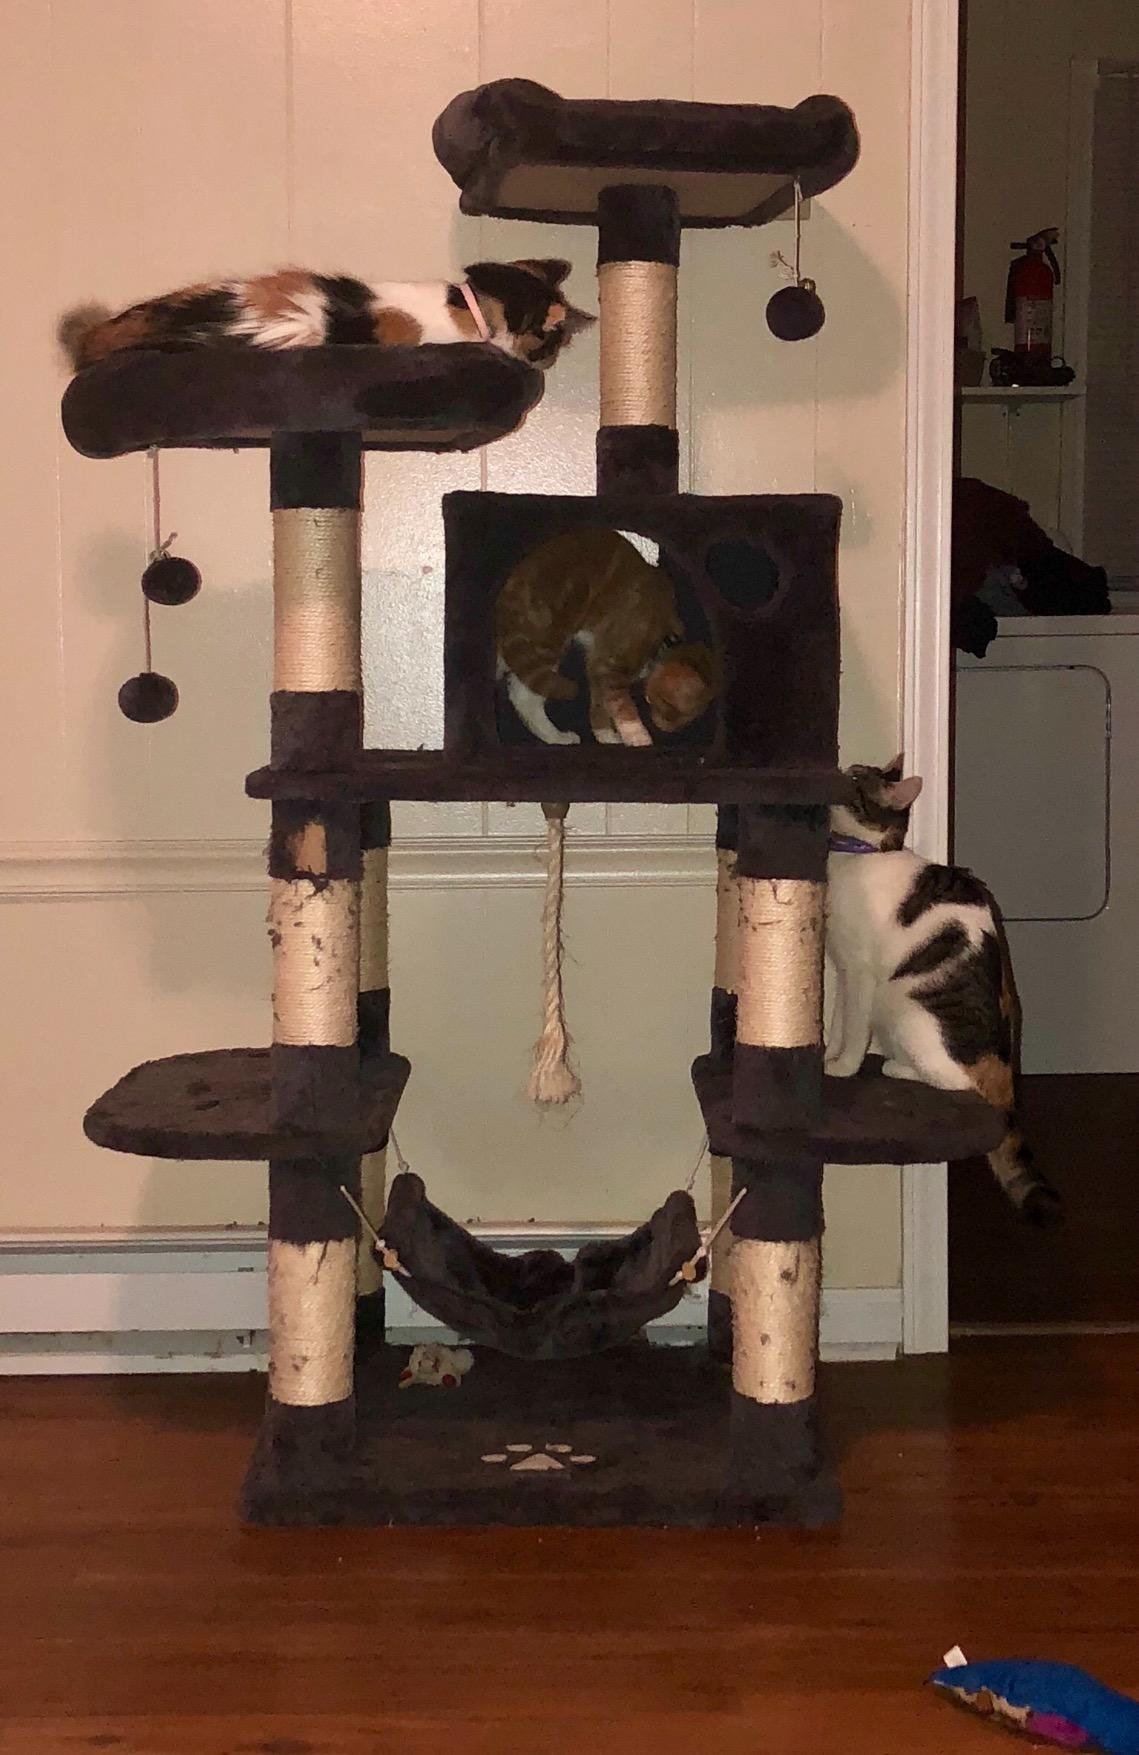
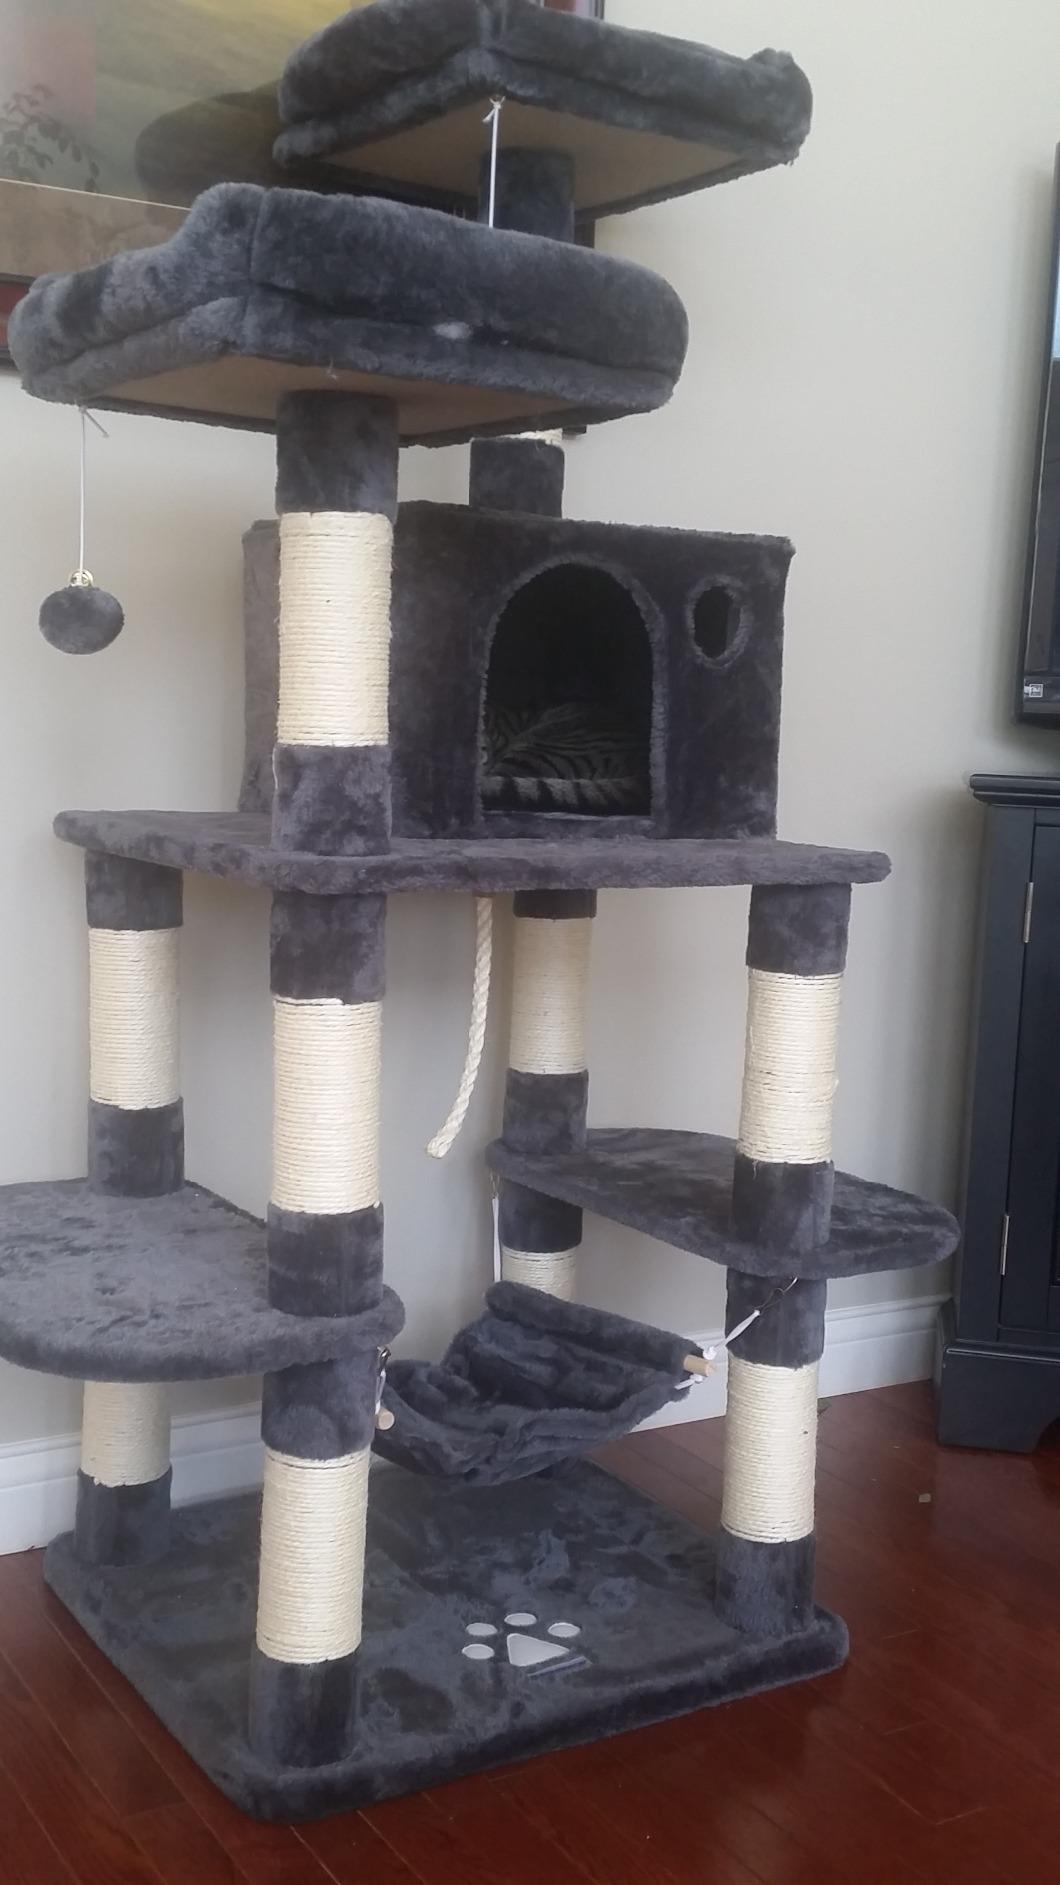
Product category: items_cat tree
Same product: yes